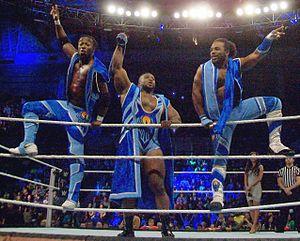
L’édition 2015 d’Extreme Rules est une manifestation de catch télédiffusée et visible en paiement à la séance aux États-Unis ainsi que sur la chaîne de télévision AB1 en France. L'événement, produit par la World Wrestling Entertainment, a eu lieu le 26 avril 2015 au Allstate Arena à Rosemont, dans l'Illinois. Il s'agit de la septième édition d’Extreme Rules, pay-per-view annuelle qui, comme son nom l'indique, propose un ou plusieurs matchs basés sur les règles du catch hardcore. Ce show est le quatrième pay-per-view de la WWE en 2015. John Cena est la vedette de l'affiche officielle.
The New Day est un clan de catcheurs Face composé de Big E, Kofi Kingston et Xavier Woods. Ils travaillent actuellement à la World Wrestling Entertainment, dans la division SmackDown. Ils sont 6 fois champions par équipe de SmackDown et 2 fois champions par équipe de la WWE.
Ettore Ewen est un catcheur américain. Il travaille actuellement à la World Wrestling Entertainment, dans la division SmackDown, sous le nom de Big E.